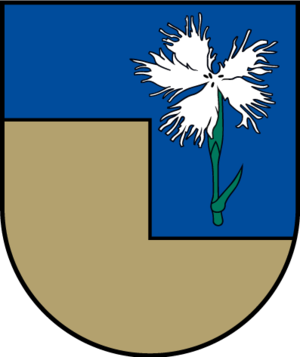
Mazsalaca est un novads de Lettonie, situé dans la région de Vidzeme. En 2009, sa population est de 4 042 habitants.